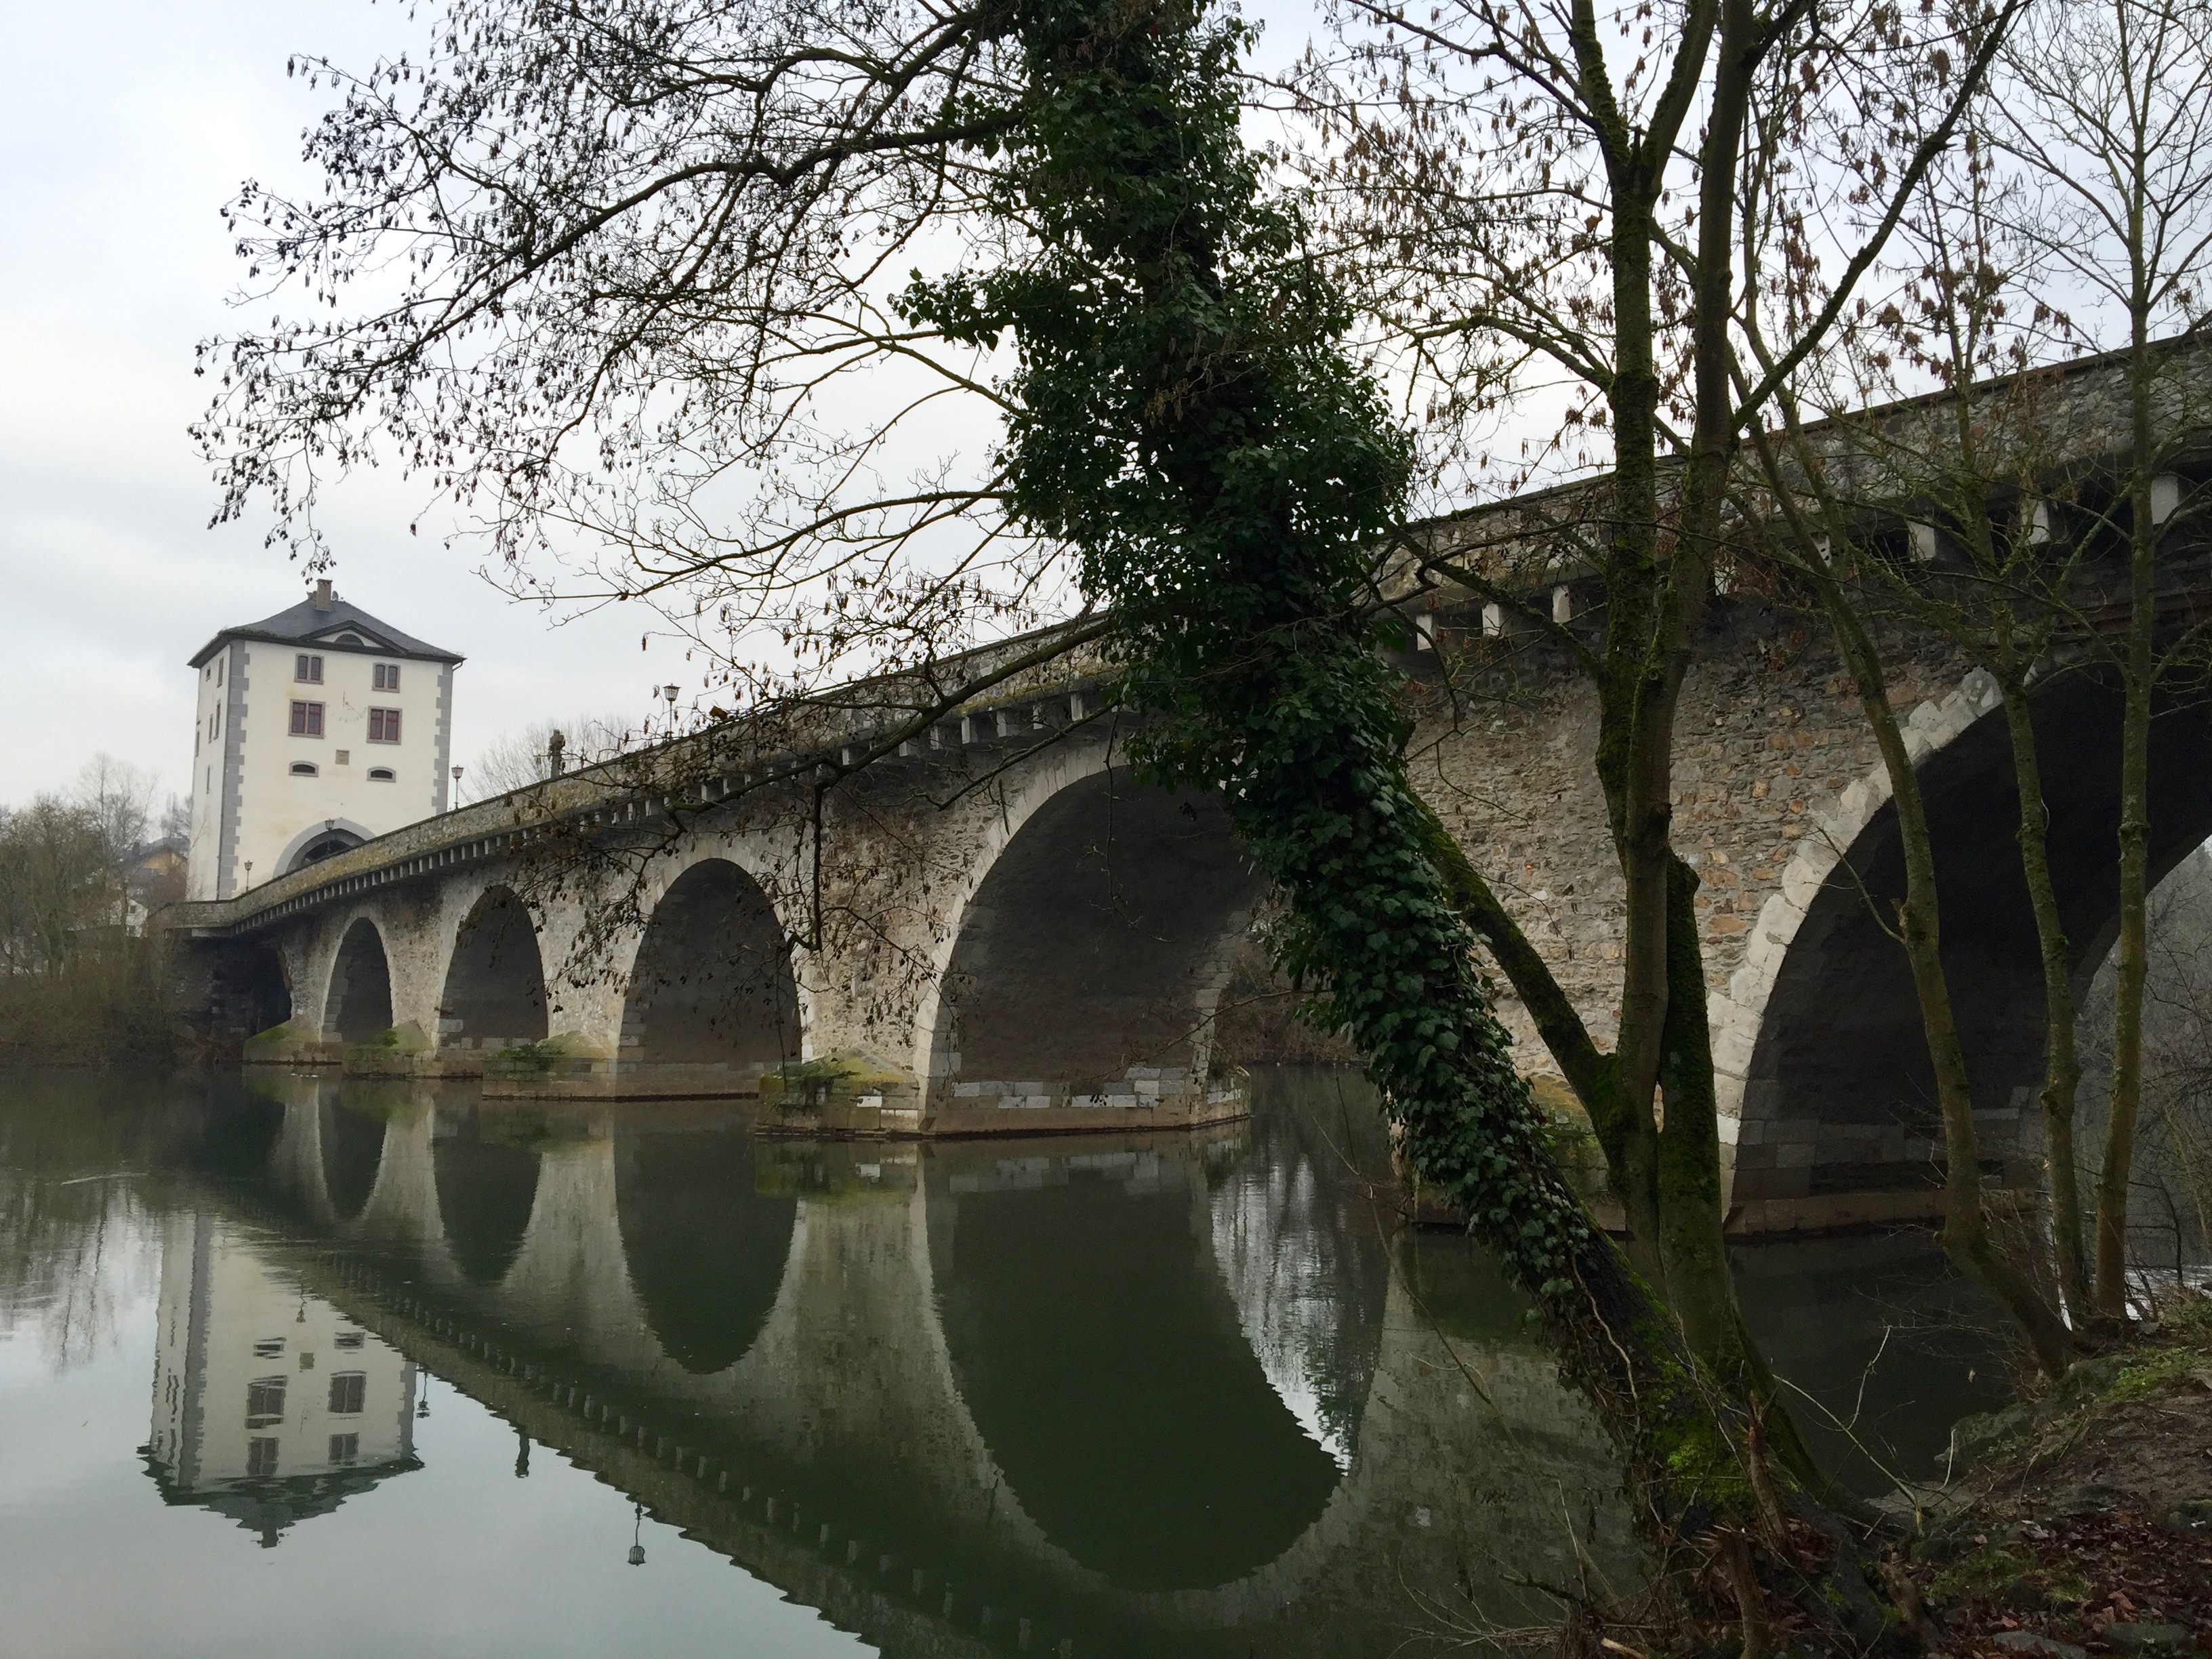
landscape, water, architecture, bridge, building, river, canal, autumn, waterway, autumn mood, bank, germany, viaduct, mood, historically, hesse, mirroring, limburg, atmospheric, arch bridge, lahn, devil's bridge, nonbuilding structure